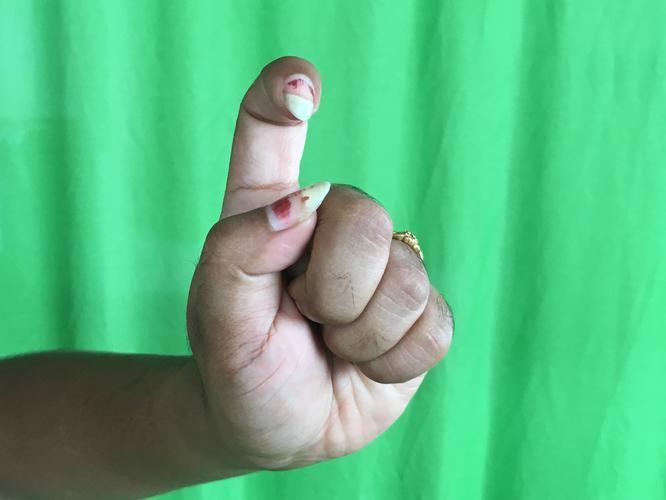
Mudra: Tamarachudam
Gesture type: single_hand